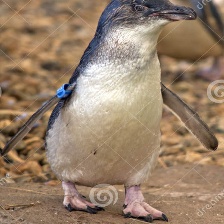
Species: FAIRY PENGUIN
Scientific name: EUDYPTULA MINOR
ImageNet parent category: king_penguin